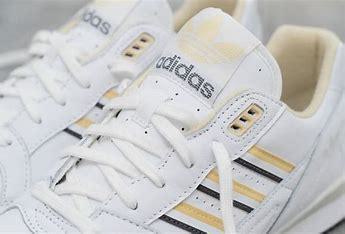
Brand: Adidas
Model: A R